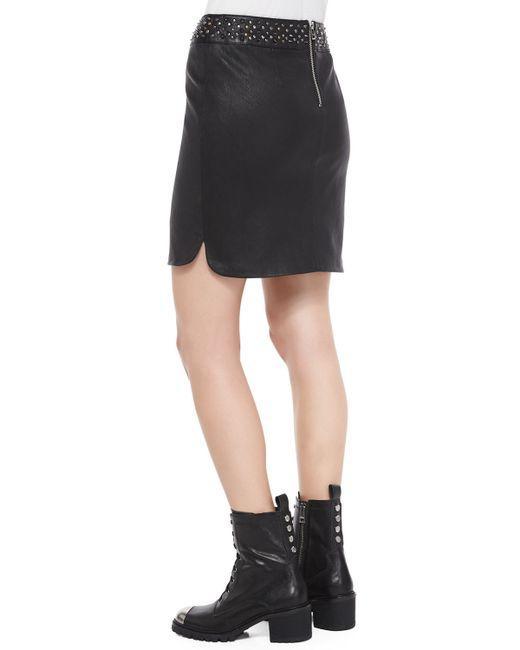
Kurzer schwarzer Lederrock mit Nieten und Reißverschluss hinten